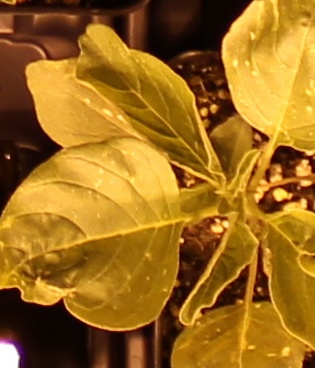
Label: Redroot Pigweed